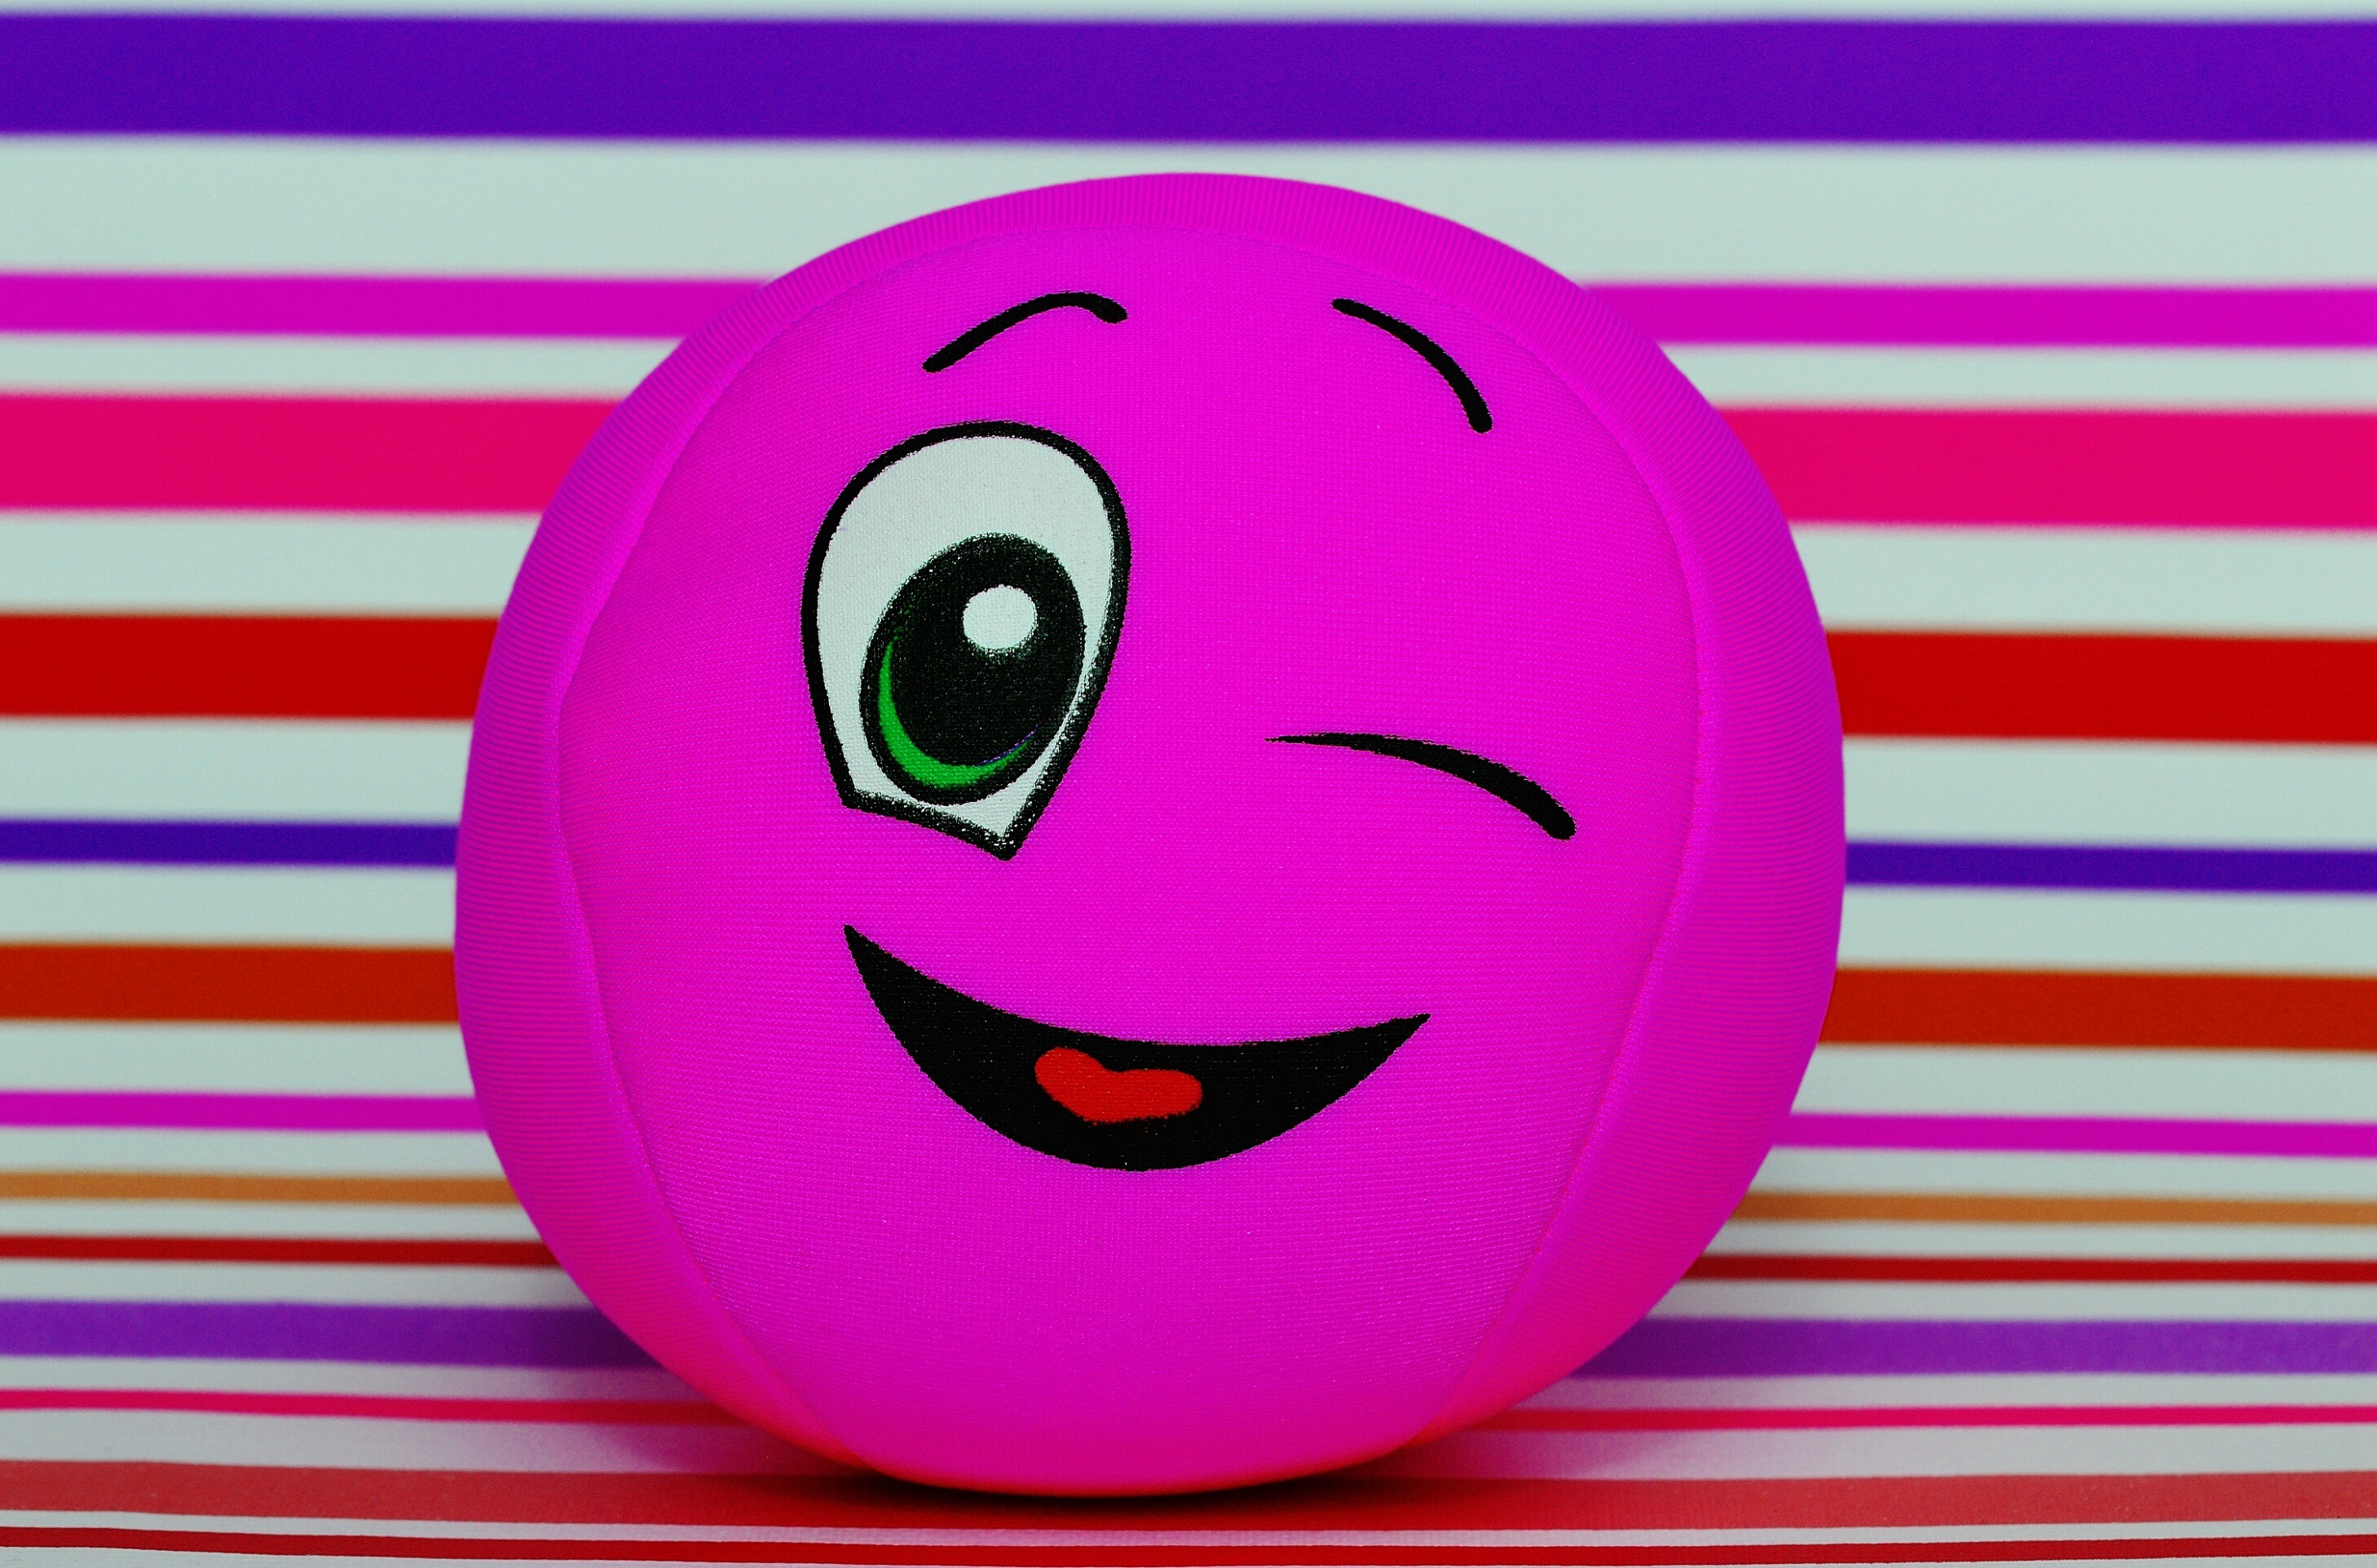
sweet, cute, pink, fabric, font, face, fun, illustration, ball, funny, icon, friendly, wink, smiley, emoticon, themselves